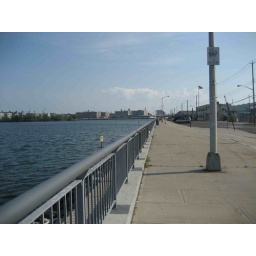
i have discovered a new bike trail in red hook. come along for the ride.